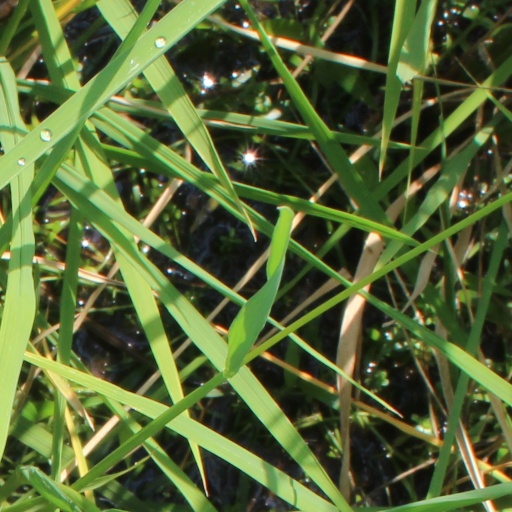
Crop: rice